1982–83 Gillingham F.C. season

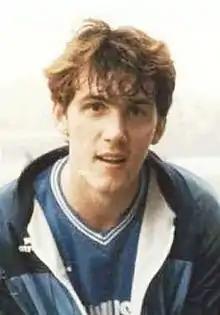
Footballer Tony Cascarino

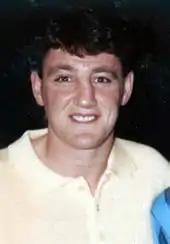
Steve Bruce made 46 appearances.

During the season, 28 players made at least one appearance for Gillingham. Weatherly and Micky Adams made the most, both playing 51 times. Five other players took part in more than 45 of the team's 54 competitive games. Five players made fewer than five appearances, but none played only once. Hillyard's 47 appearances took him past the milestone of having played 400 games for Gillingham. Cascarino was the team's leading goalscorer; he scored 15 goals in the league and a total of 19 in all competitions. Weatherly was the only other player to reach double figures, scoring a total of 12 goals.